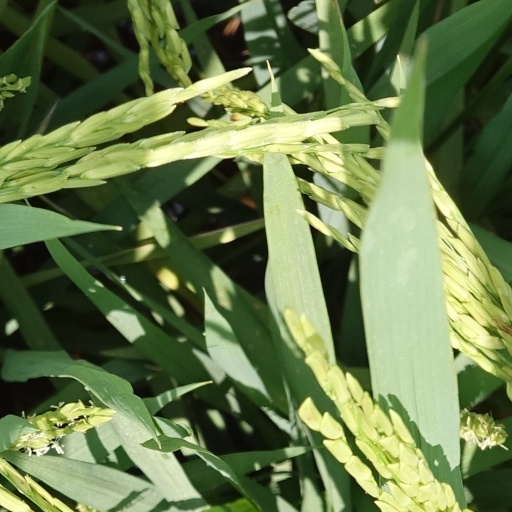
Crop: rice